Polymer

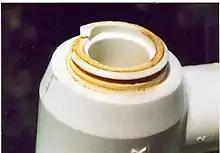
Chlorine attack of acetal resin plumbing joint

Failure of safety-critical polymer components can cause serious accidents, such as fire in the case of cracked and degraded polymer fuel lines. Chlorine-induced cracking of acetal resin plumbing joints and polybutylene pipes has caused many serious floods in domestic properties, especially in the US in the 1990s. Traces of chlorine in the water supply attacked polymers present in the plumbing, a problem which occurs faster if any of the parts have been poorly extruded or injection molded. Attack of the acetal joint occurred because of faulty molding, leading to cracking along the threads of the fitting where there is stress concentration.